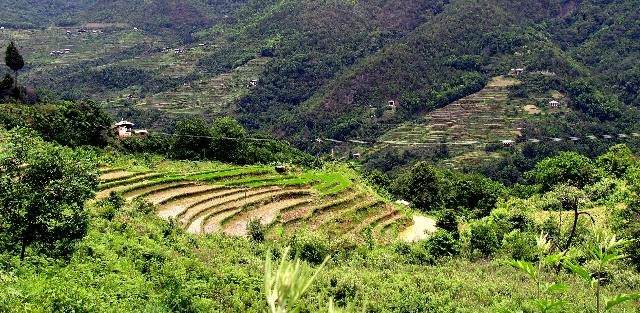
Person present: No